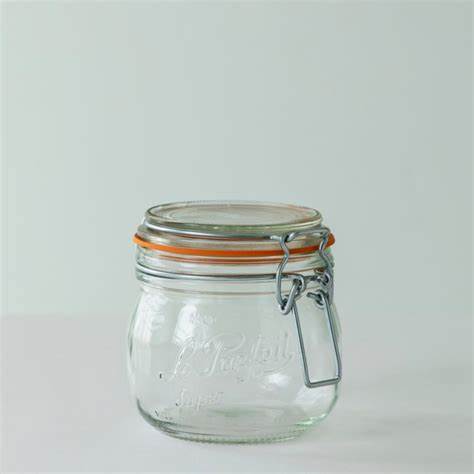
Waste category: glass